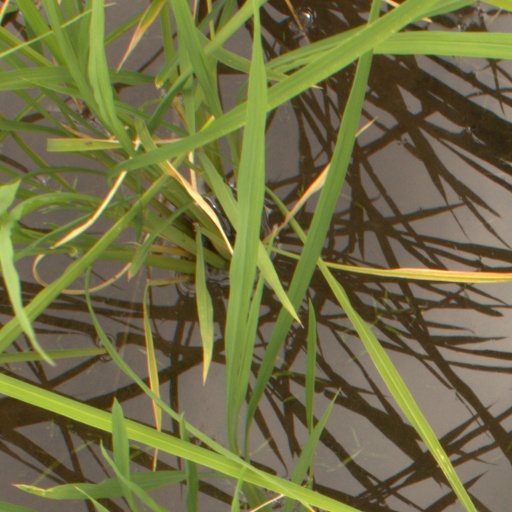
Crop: rice